Wyssachen

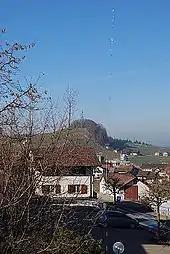
Houses in Wyssachen

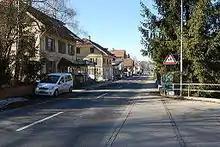
Main road through Wyssachen

Wyssachen has a population of . , 3.3% of the population are resident foreign nationals. Between the last 2 years (2010-2012) the population changed at a rate of -0.3%. Migration accounted for 0.1%, while births and deaths accounted for -0.3%.